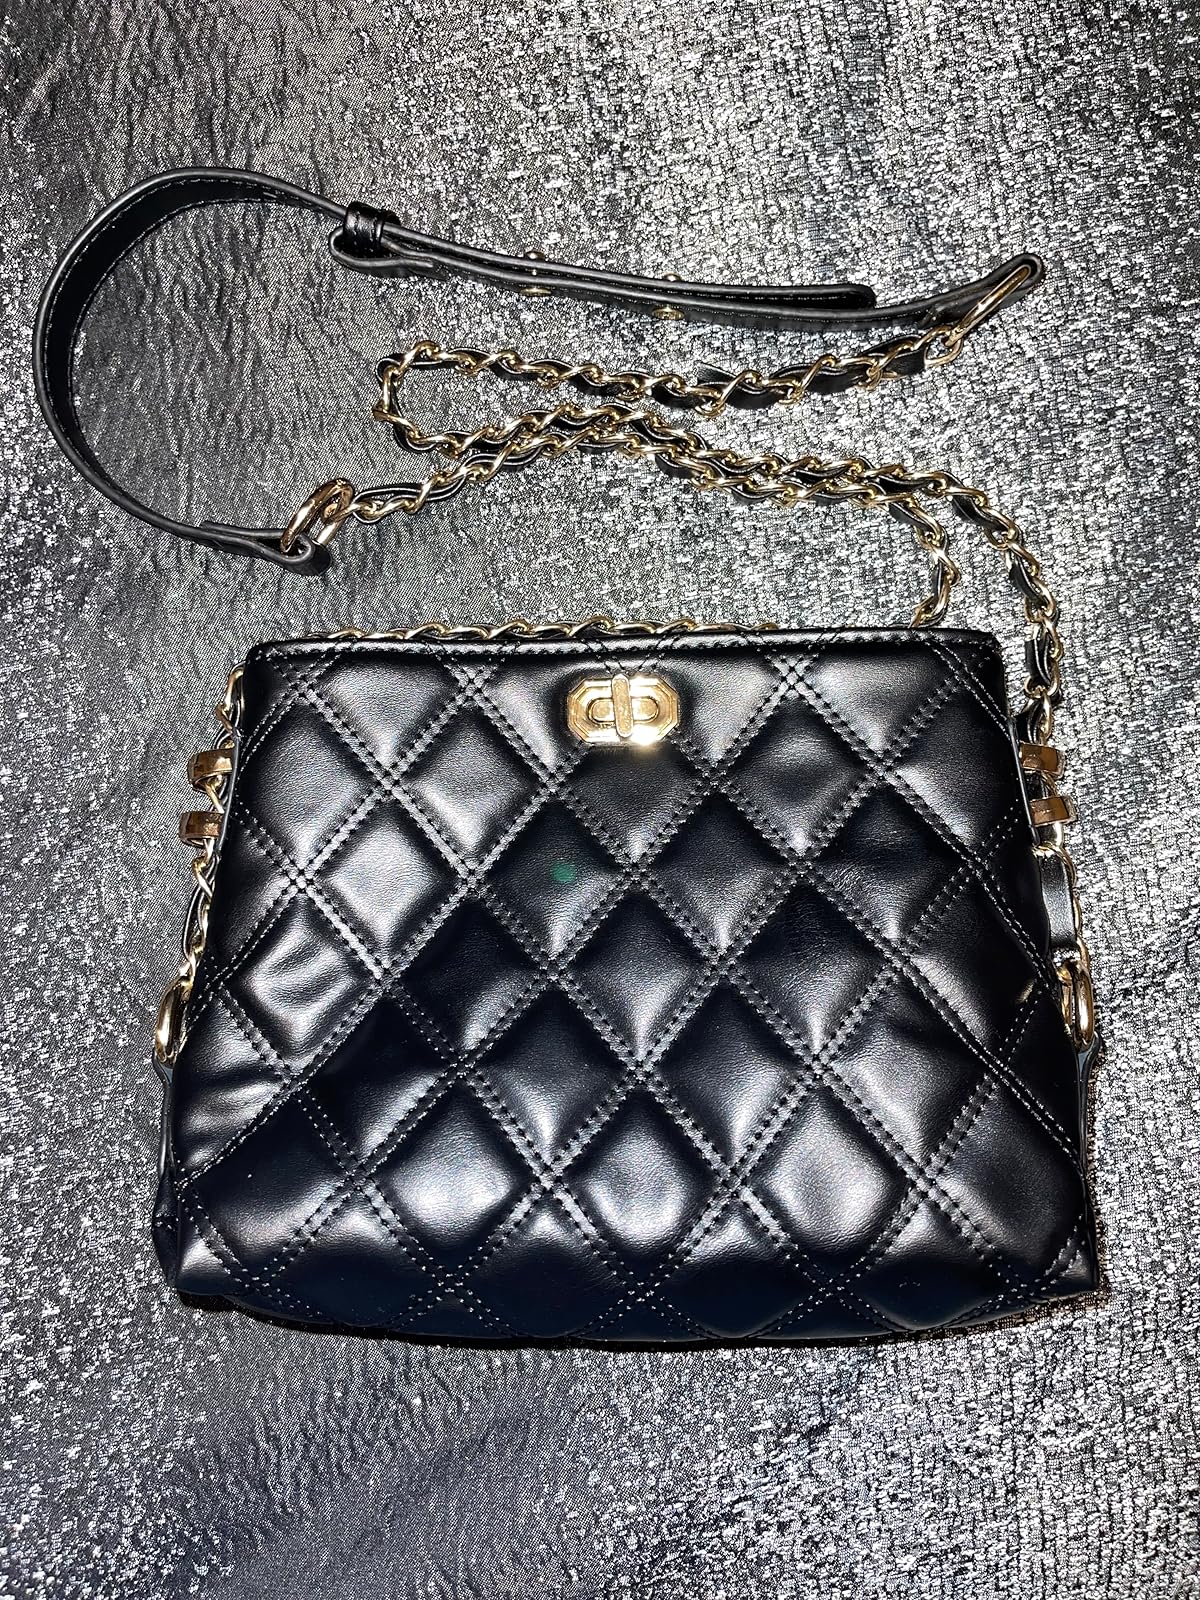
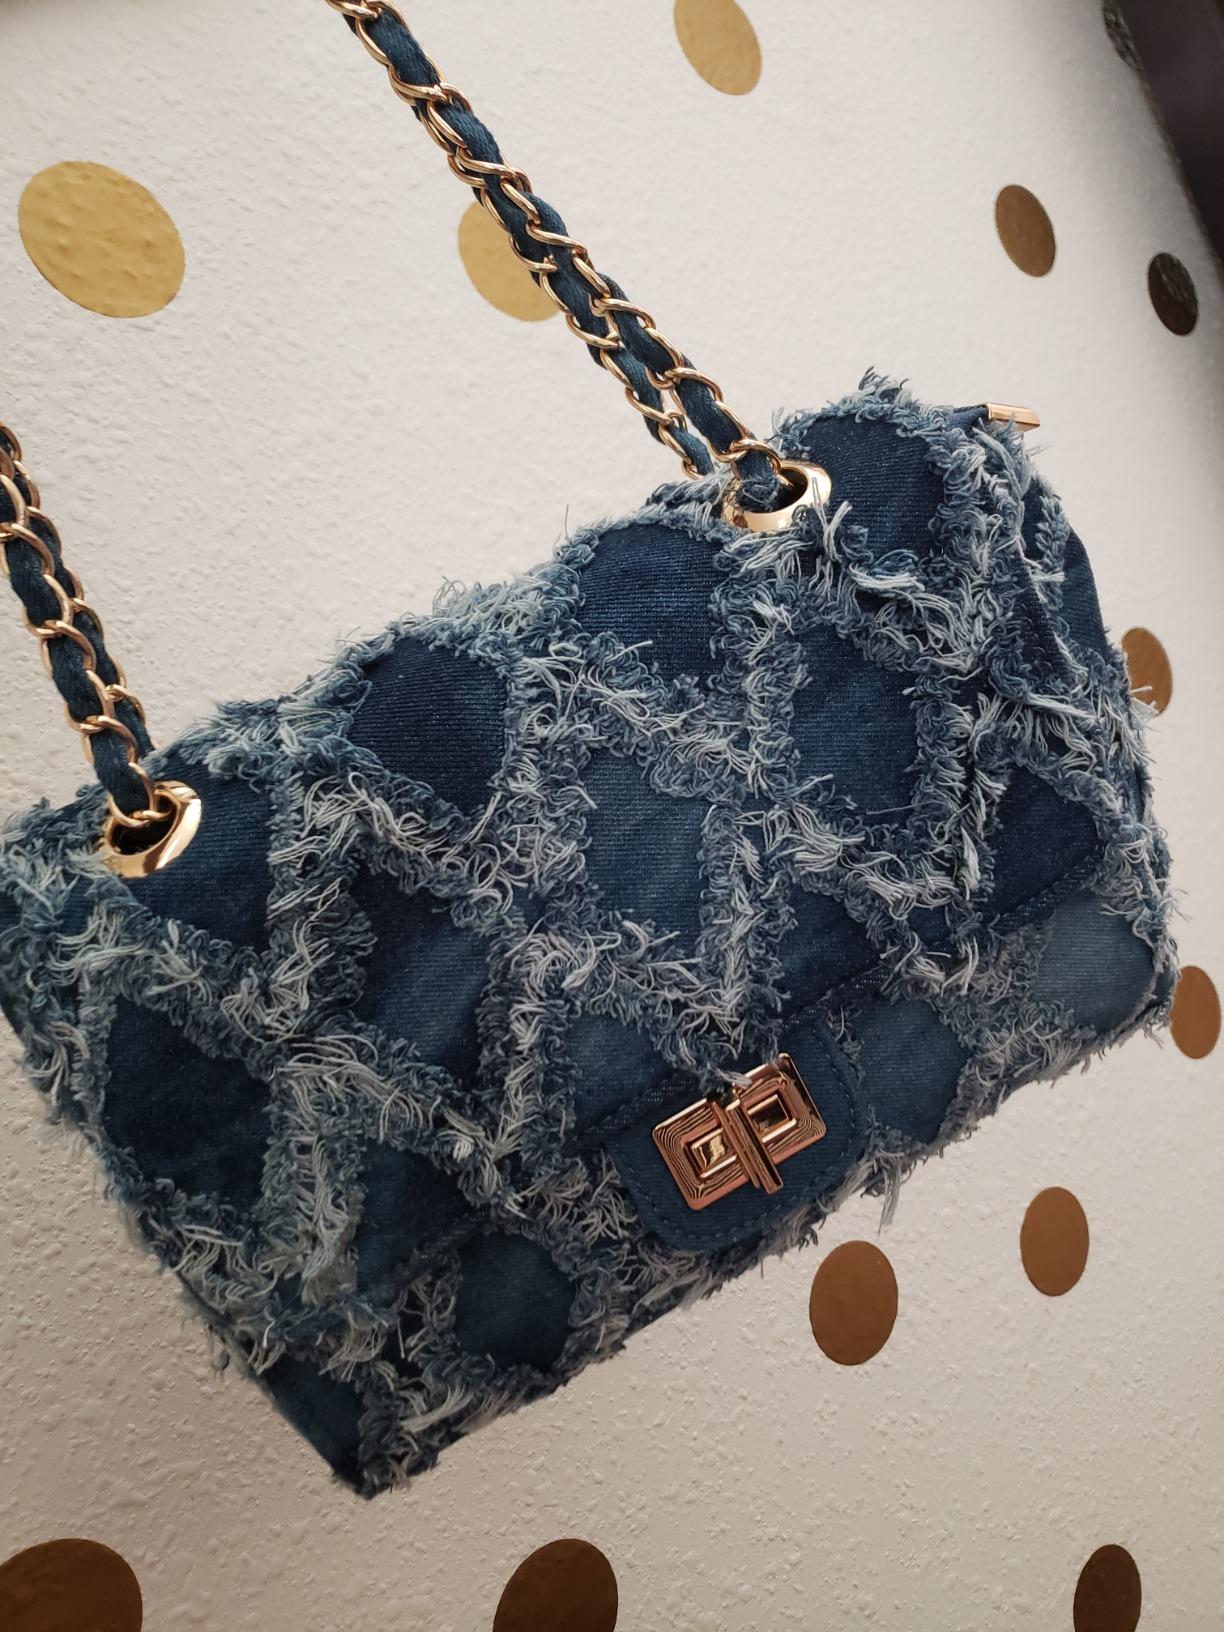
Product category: accessories_handbag
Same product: no